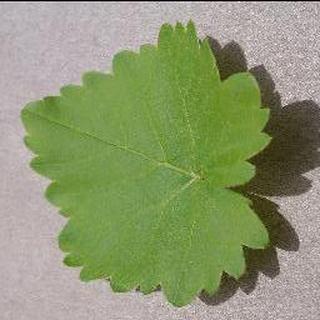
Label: healthy_grape